2010 FIFA World Cup

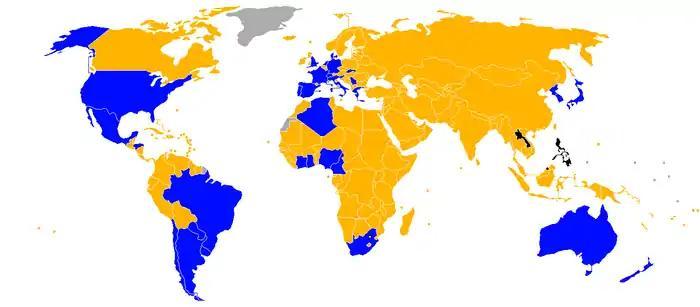

Costa Rica complained over Uruguay's winning goal in the CONMEBOL–CONCACAF playoff, while Egypt and Algeria's November 2009 matches were surrounded by reports of crowd trouble. On the subject of fair play, FIFA President Sepp Blatter said: